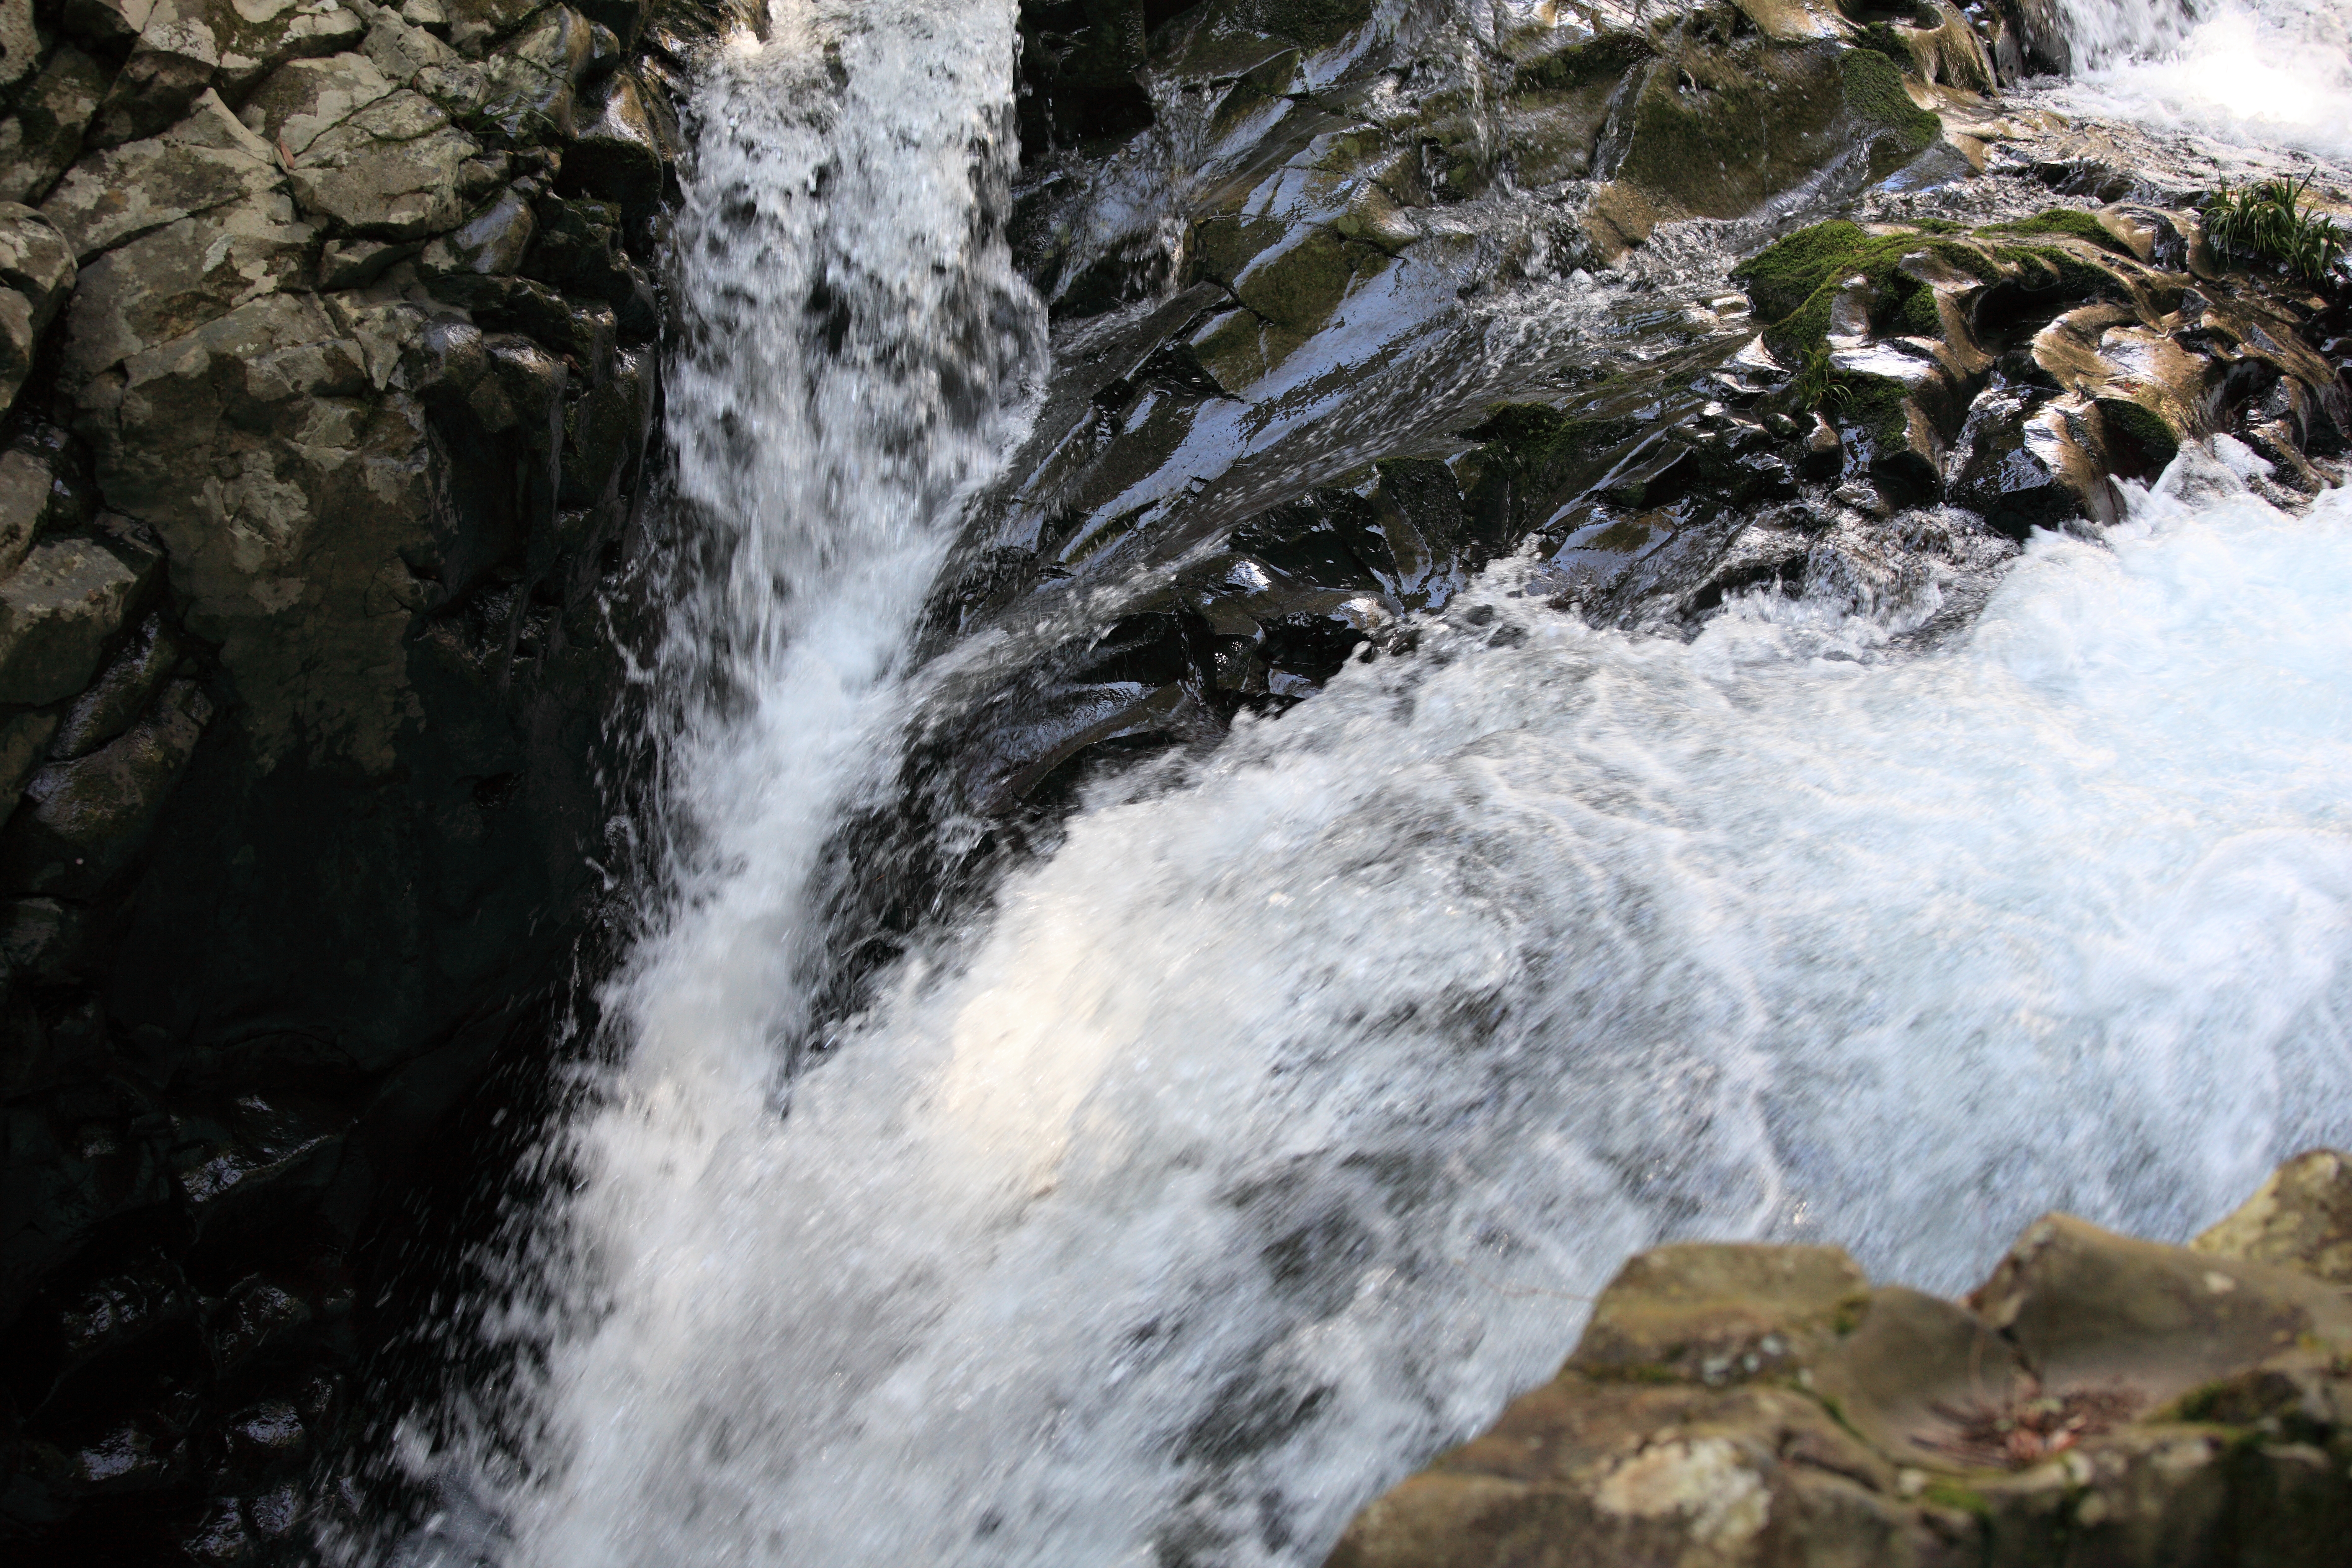
water, waterfall, river, stream, high, rapid, peninsula, body of water, 5d, wasserfall, hires, markii, water feature, watercourse, hi, res, resolution, 5photosaday, izu, kawazu, kawadu